Korenbeurs (Amsterdam)

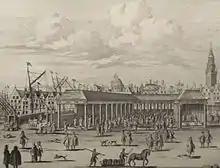
Drawing of the Korenbeurs dating to around 1732

The Korenbeurs ("grain bourse") was a 17th-century commodity market in Amsterdam where grain was traded. The building stood on the banks of the Amstel, on the western side ("Nieuwezijde") of the Damrak. It was directly south of the Oude Brug bridge, on a spot now occupied by the former stock and commodity exchange Beurs van Berlage.